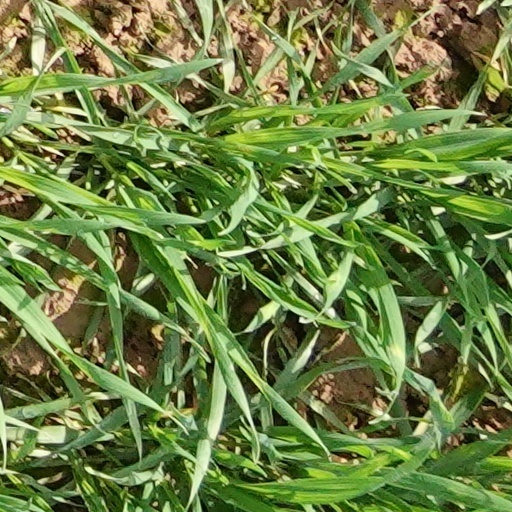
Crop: wheat